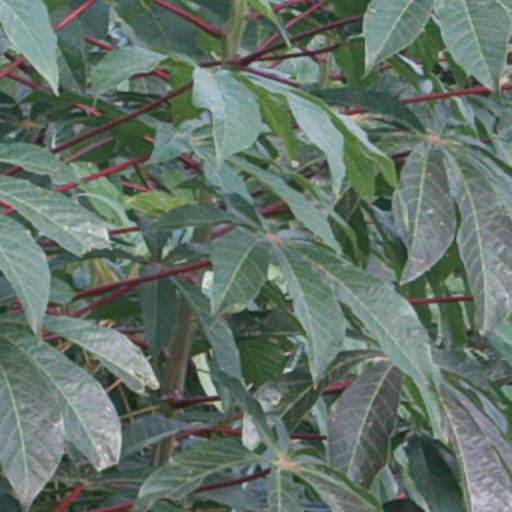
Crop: cassava